Mike Meyer Disfarmer Gravesite

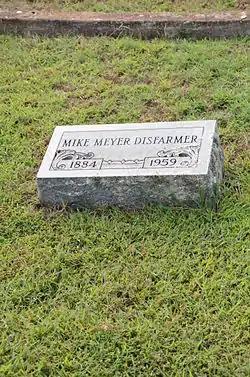

The Mike Meyer Disfarmer Gravesite is a historic gravesite in the Heber Springs Cemetery, Heber Springs, Arkansas. The grave is marked by a simple granite marker, bearing the legend "Mike Meyer Disfarmer / 1884–1959", with an egg-and-dart pattern in the bottom center between the dates, and a floral design above each of the dates. It is the only known surviving place associated with Mike Disfarmer, a noted regional portrait photographer. Disfarmer had his studio in Heber Springs, and photographed mainly local subjects. His work was the subject of a major retrospective in New York City in 1976.